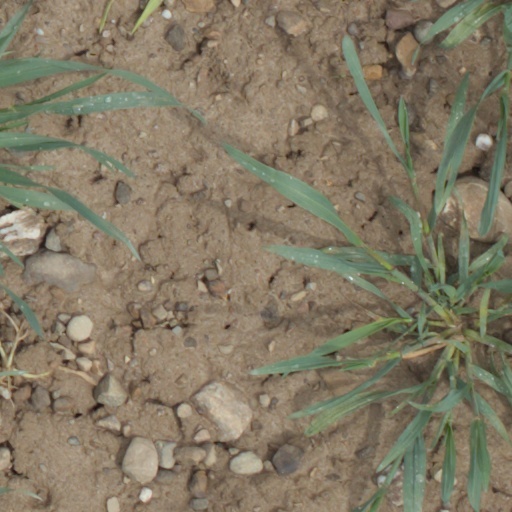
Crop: wheat